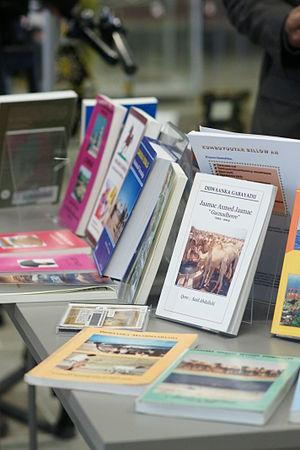
Le somali est une langue chamito-sémitique de la famille des langues couchitiques. Elle est parlée par plus de 35 millions de locuteurs, essentiellement dans la Corne de l'Afrique. Avec l'arabe, le somali est une langue officielle de la Somalie. À Djibouti, le somali a le statut de « langue nationale ».